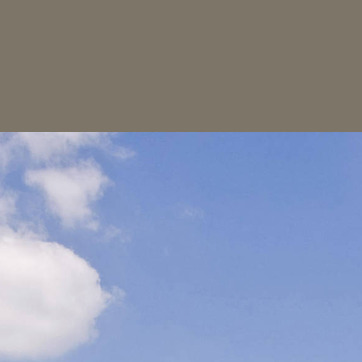
Material: sky